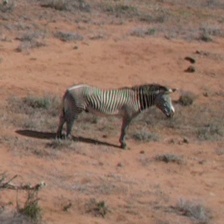
Pose orientation: right